Hubert de Givenchy

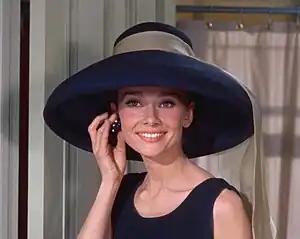
Hat for Audrey Hepburn in "Breakfast at Tiffany's" designed by Givenchy

In 1952, he opened his own design house at the "Plaine Monceau" in Paris, concentrating on versatile separates in shirting cotton. Later, he named his first collection "Bettina Graziani" for Paris's top model at the time, who had provided indispensable support and publicity for him. His style was marked by innovation, contrary to the more conservative designs by Dior. At 25, he was the youngest designer of the progressive Paris fashion scene. His first collections were characterized by the use of rather cheap fabrics for financial reasons, but they always piqued curiosity through their design.